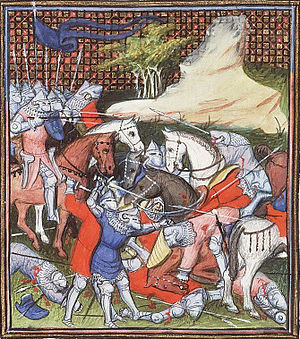
Slaget ved La Roche-Derrien / Slaget
En anden version af Charles de Blois, der bliver taget til fange.
Slaget ved La Roche-Derrien var et slag der foregik i 1347 so en del af den bretonske tronfølgekrig. Det blev udkæmpet om natten imellem engelske og franske tropper. Franskmændene rådede over omkring 4.000-5.000 mand, heriblandt bretonske og genovianske lejesoldater, og de belejrede byen La Roche-Derrien i håb om at lokke Sir Thomas Dagworth, hærfører for den engelske hær i Bretagne på dette tidspunkt, ud i åben kamp.